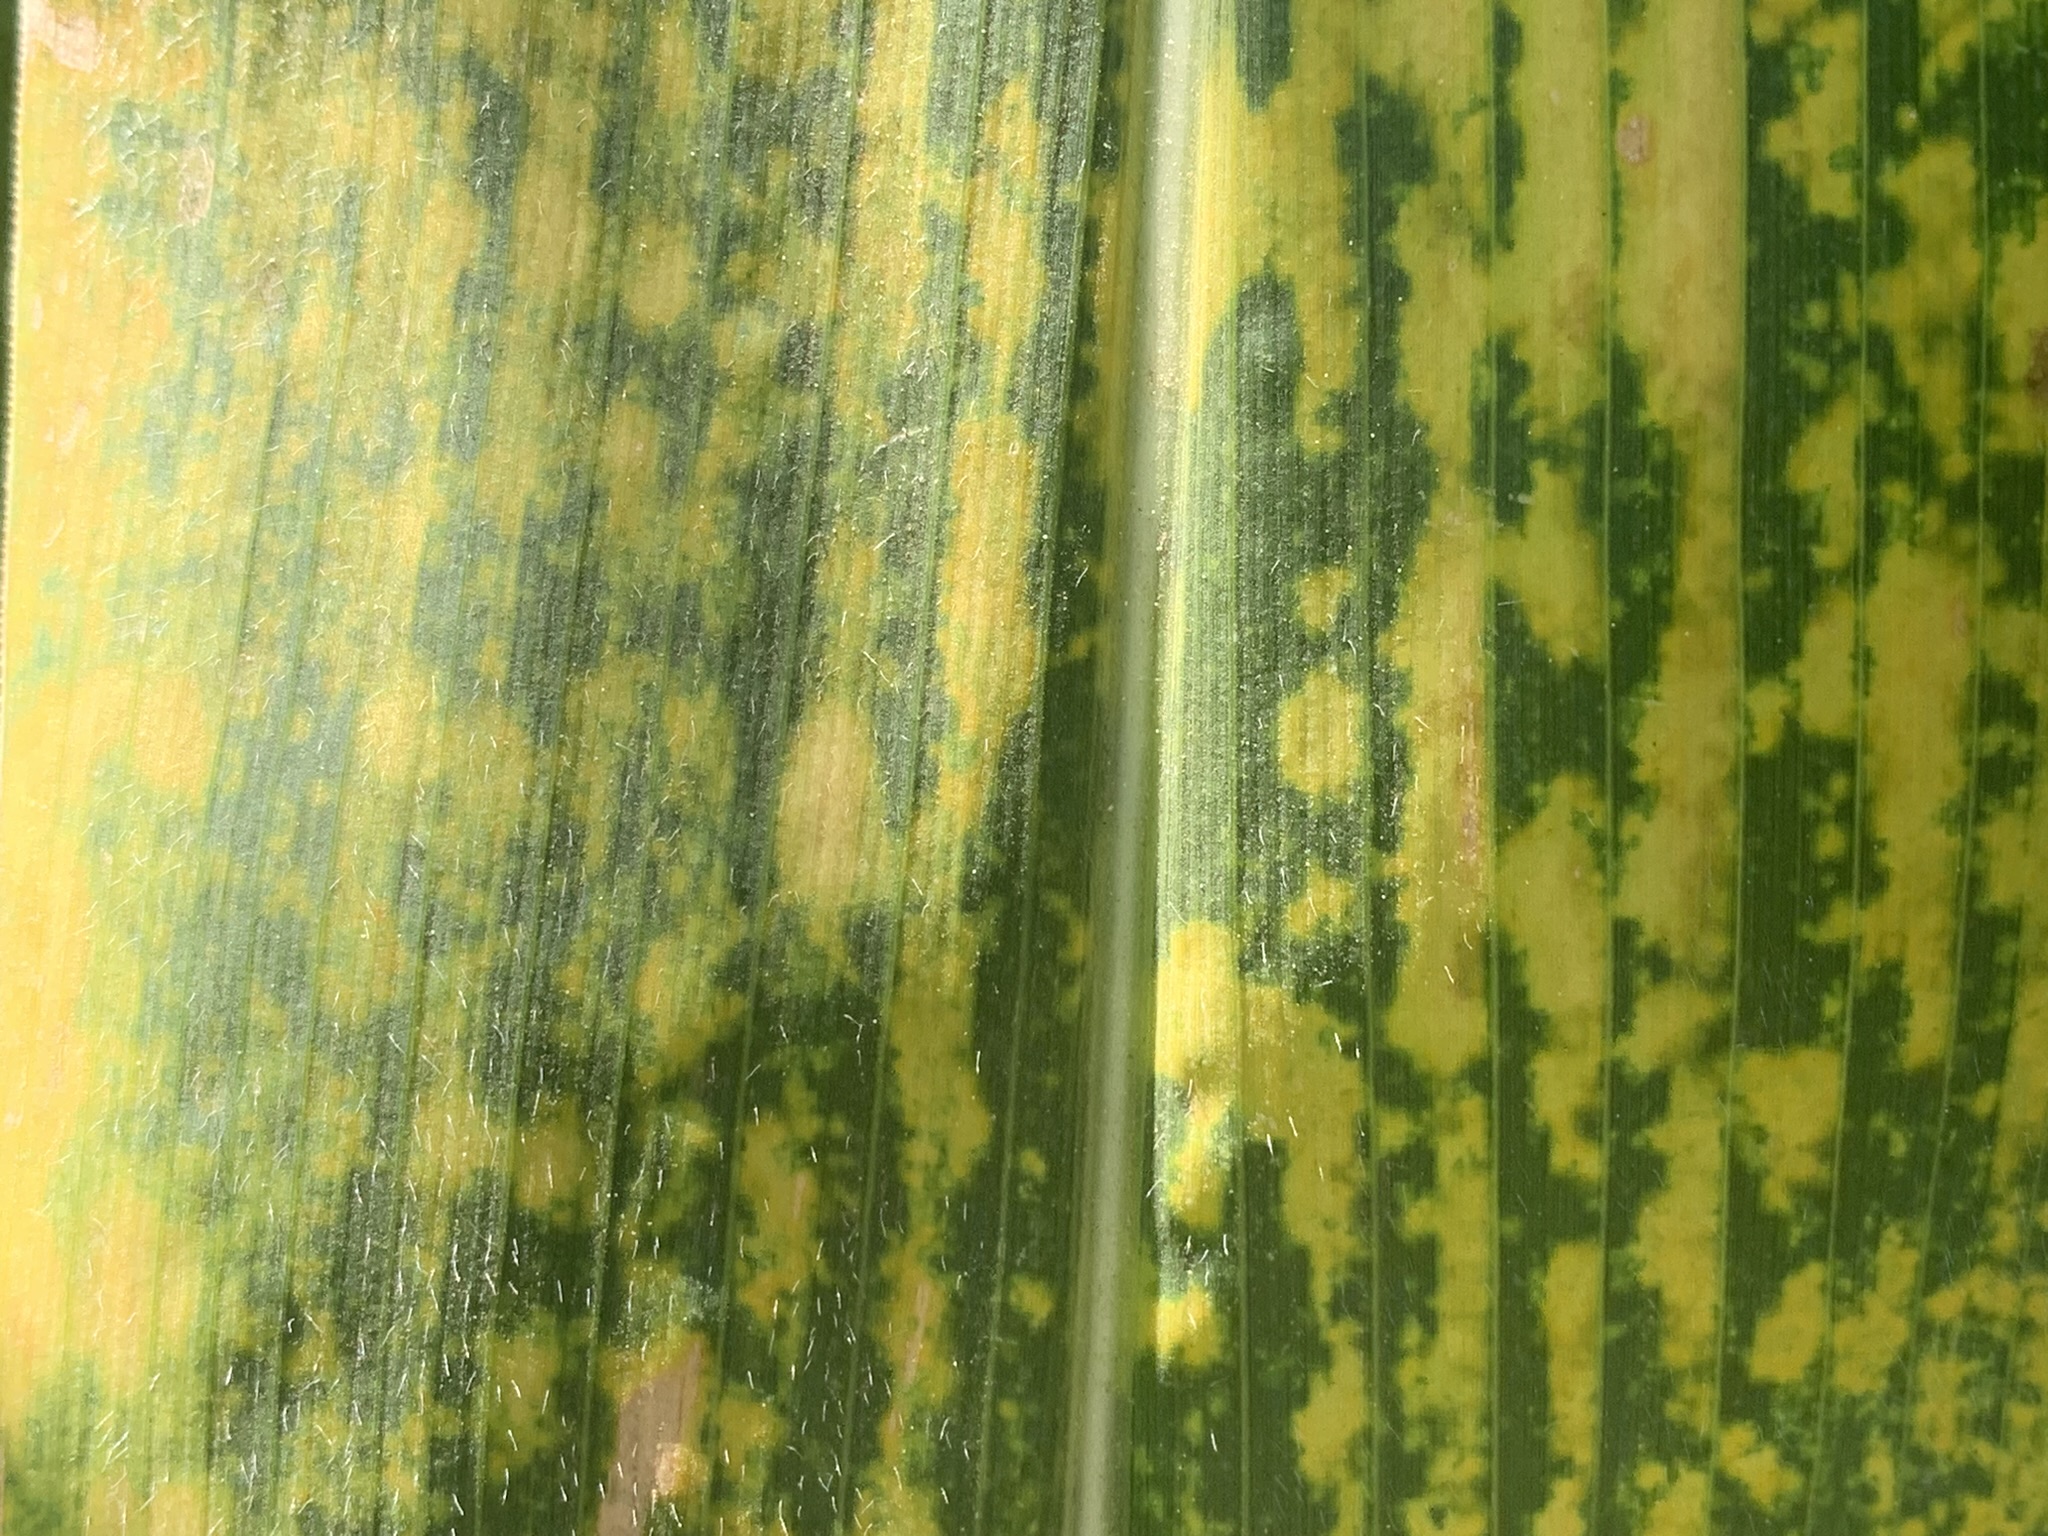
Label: MLN